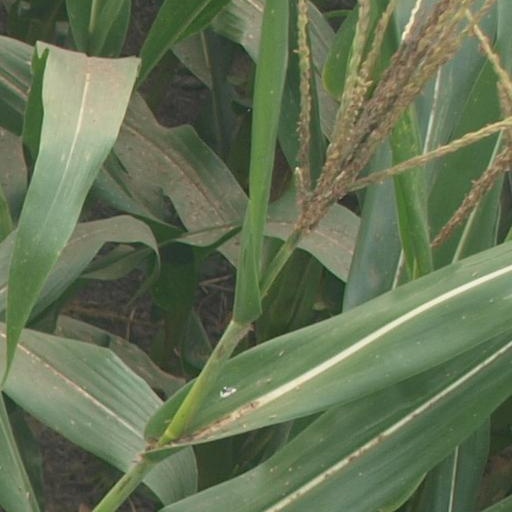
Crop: maize; corn